Romaniote Jews

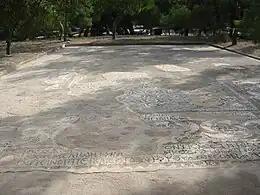
Mosaic floor of a Jewish synagogue in Greece, built 300 AD, Aegina.

A Hellenistic Jewish synagogue was discovered in 1829 near the ancient military port of the capital of the island of Aegina by the Scottish-German historian Ludwig Ross, who was working for the court of King Otto of Greece. The floor was covered for protection and was studied again by Thiersch in 1901, Furtwängler in 1904, E. Sukenik in 1928 and Gabriel Welter in 1932 under the auspices of the National Archaeological Service. Based on the quality of the floor's mosaic, the building is believed to have been constructed in the 4th century CE (300–350 CE) and used until the 7th century. The mosaic floor of the synagogue consists of multi-colored tesserae that create the impression of a carpet, in a geometric pattern of blue, gray, red and white. Two Greek inscriptions were found in front of the synagogue's entrance, on the western side of the building. Today, only part of the synagogue's mosaic floor is extant, and it has been moved from its original location to the courtyard of the island's Archaeological Museum.